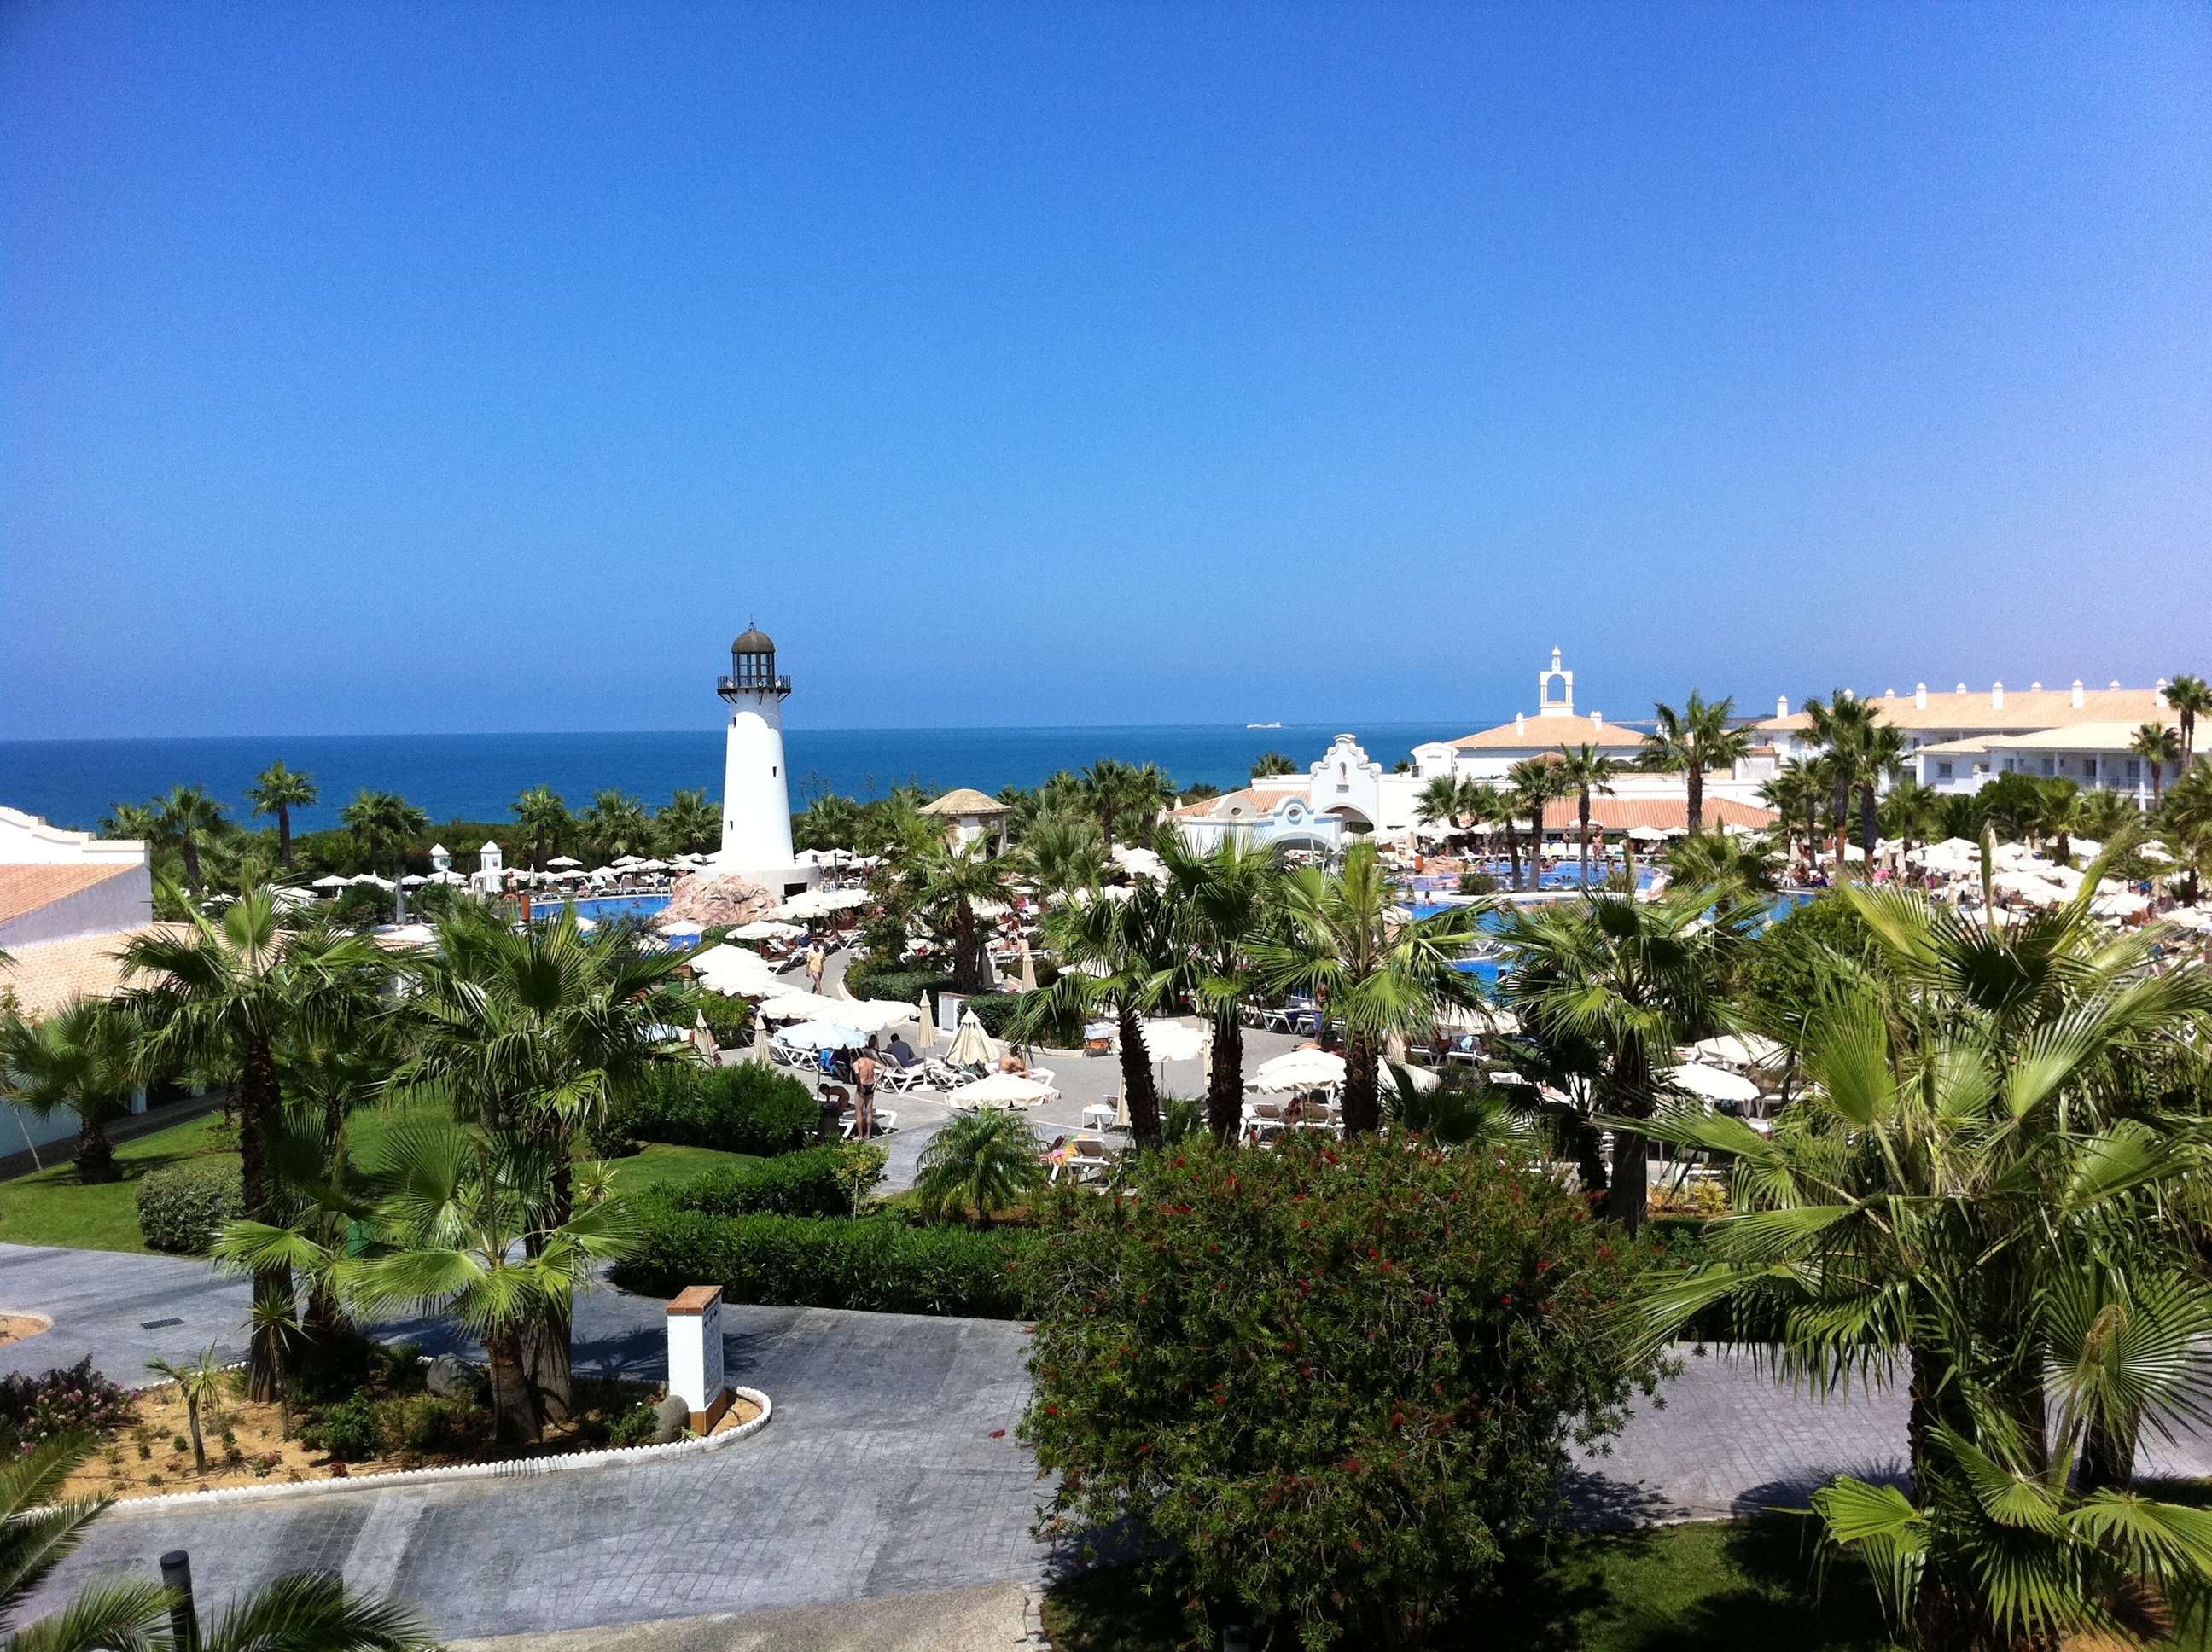
beach, landscape, sea, coast, lighthouse, sky, sun, panorama, summer, vacation, tower, bay, landmark, blue, marina, tourism, blue sky, resort, estate, cape